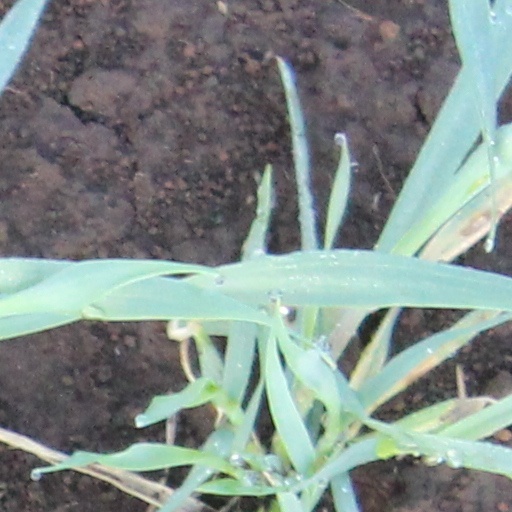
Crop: wheat